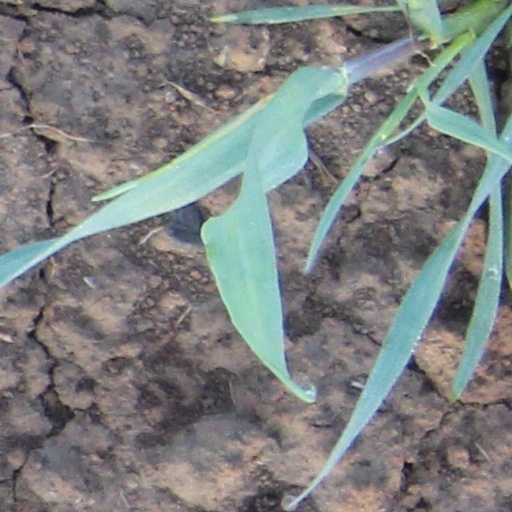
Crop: wheat